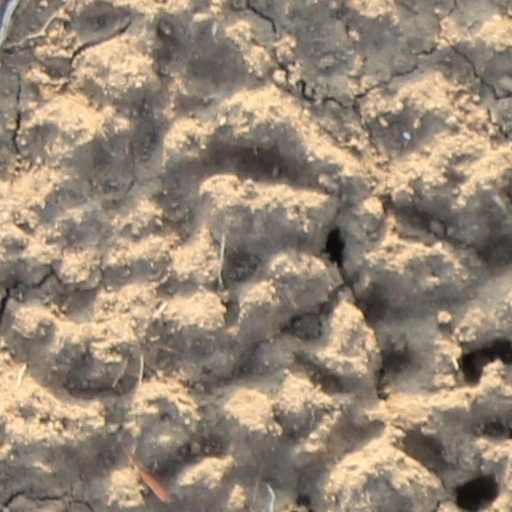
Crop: wheat